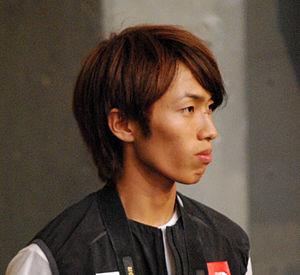
Sachi Amma, né le 1ᵉʳ janvier 1989, est un grimpeur japonais.